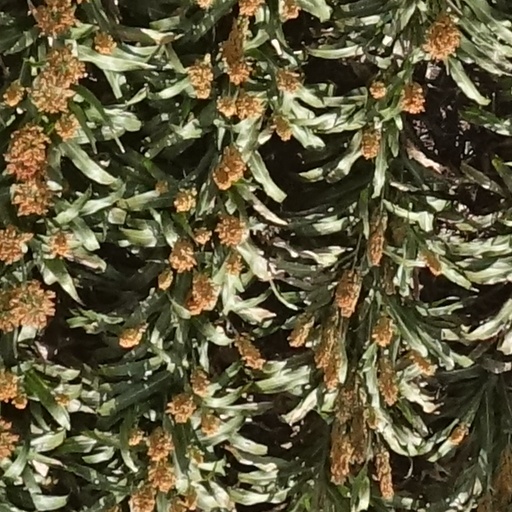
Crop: sorghum